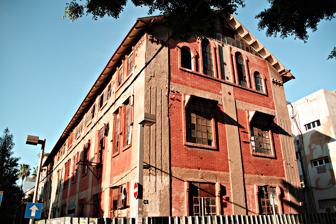
Building: Lodzia House
Country: Israel
Year built: 1924
Historic building in Tel Aviv Lodzia House בית לודז'יה Łodzia House Alternative names HaBayit Ha'adom ('the Red House') General information Status Completed Type Textile factory (original), Historic building Address 43 Nahmani Street Town or city Tel Aviv Country Israel Completed 1924 Renovated 2013 Owner Ronny Douek and Yael Abecassis Design and construction Architect(s) Joseph Berlin & Richard Pacovský Known for Historic building, former textile factory Lodzia House ( Hebrew : בית לודז'יה ), also known as HaBayit Ha'adom ('the Red House'), is an historic building located at 43 Nahmani Street in Tel Aviv , Israel . History The building was erected in 1924 by Akiva Aryeh Weiss , one of the founders of Tel Aviv. It was built as a textile factory by the architectural firm Joseph Berlin & Richard Pacovský , and named Łódź in honor of the Polish industrial city. The building stood empty for many years before being purchased in 2010 by an Israeli couple, entrepreneur and philanthropist Ronny Douek and actress Yael Abecassis . Work on the building's restoration began in September, 2013 under the direction of the architectural firm Amnon Bar Or, & Co. See also Economy of Israel Architecture of Israel References